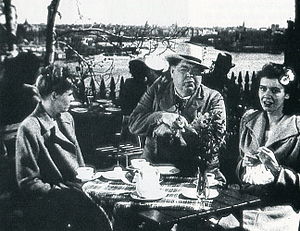
Elsie Albiin
Elsie Albiin til højre i billedet. Fra Klockorna i Gamla stan fra 1946.
Elsie Albiin var en svensk skuespillerinde. Albiin spillede med i 17 svenske film mellem 1940 og 1952.